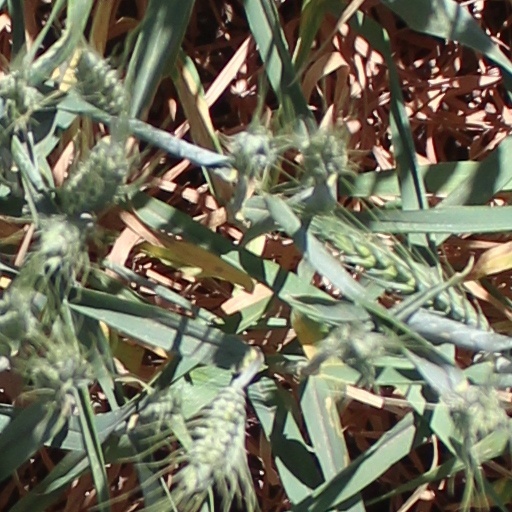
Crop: wheat